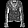
Label: Shirt